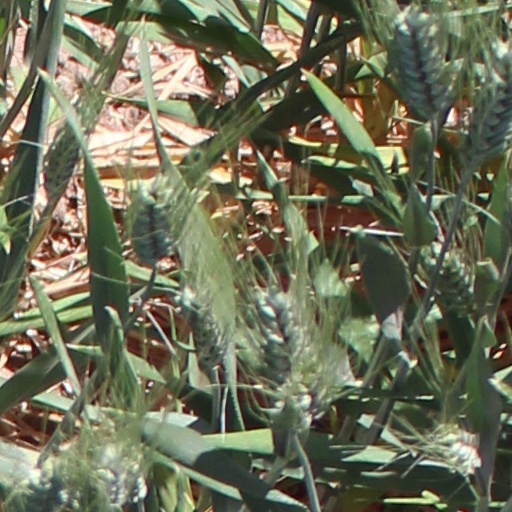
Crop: wheat